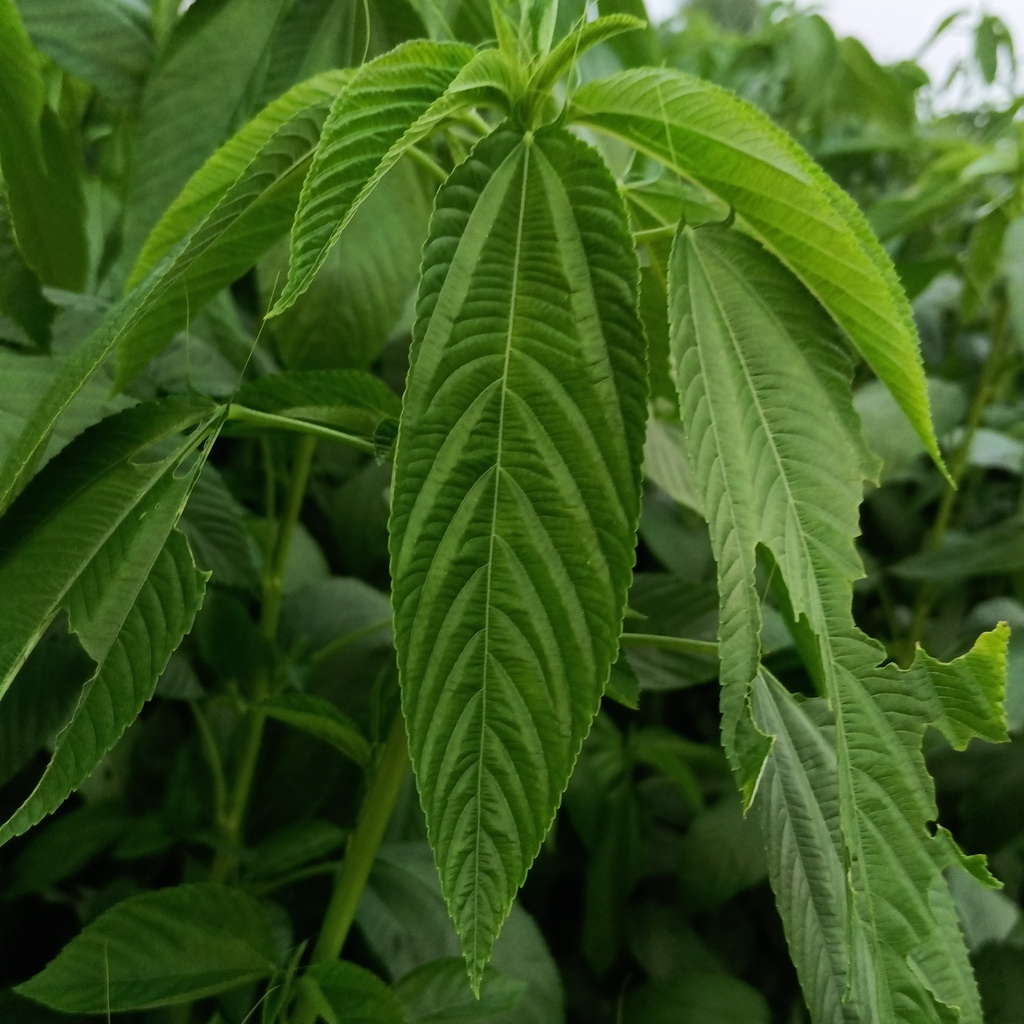
Label: Fresh